Japanese Giants

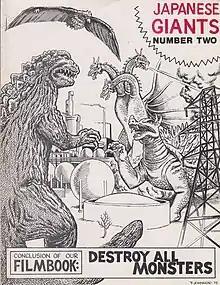

Japanese Giants was a kaiju (giant monster) fanzine with an emphasis on Japanese monsters, such as Godzilla. The first issue was published in 1974 by Stephen Mark Rainey and publication continued under different editors until 2004.